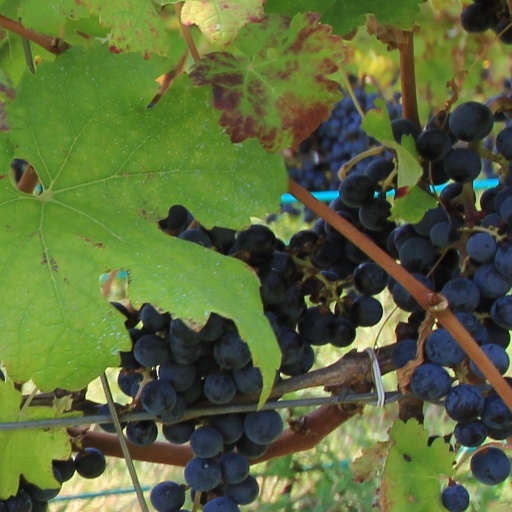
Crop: grape